HAL Ajeet

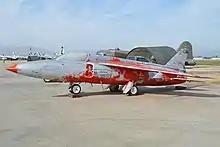
IAF Ajeet on undergoing cosmetic restoration, 2016

The HAL Ajeet was a jet-propelled light fighter, primarily intended to function as a low-level interceptor aircraft, while also being capable of ground-attack missions. Being a derivative of the earlier Gnat, the aircraft appeared to be visually similar to its predecessor; the presence of a pair of extra underwing hardpoints being amongst the only obvious distinguishing features from the older Gnat. In general, the Ajeet was equipped with a variety of more capable avionics and onboard systems than the original design. However, the addition of these extra subsystems and features was not without consequence, as the Ajeet was less agile than the original Gnat.